Elizabeth Russell (actress)

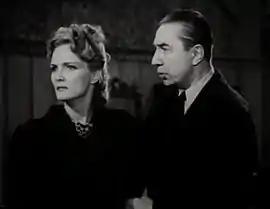
Elizabeth Russell and Béla Lugosi in "The Corpse Vanishes" (1942)

Russell worked as a photographer's model in New York City before she became an actress. When she was chosen for a part in "Cat People" (1942), Russell was a model who acted part-time. In his book "Fearing the Dark: The Val Lewton Career", Edmund G. Bansak wrote, "Although lasting only moments, the economy of Russell's cameo is wondrous and it remains etched in viewers' memories long after the more essential concerns of plot and character have been all but forgotten.